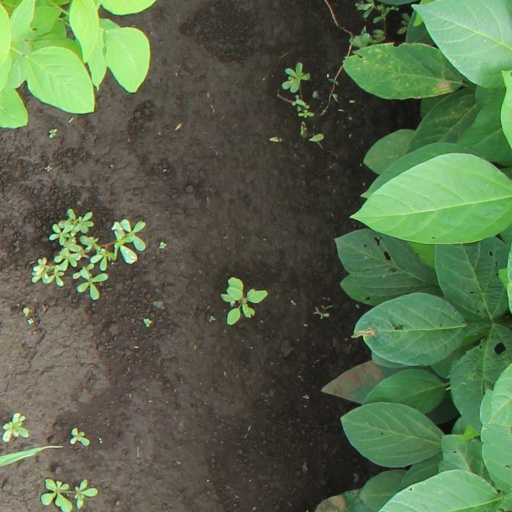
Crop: soybean